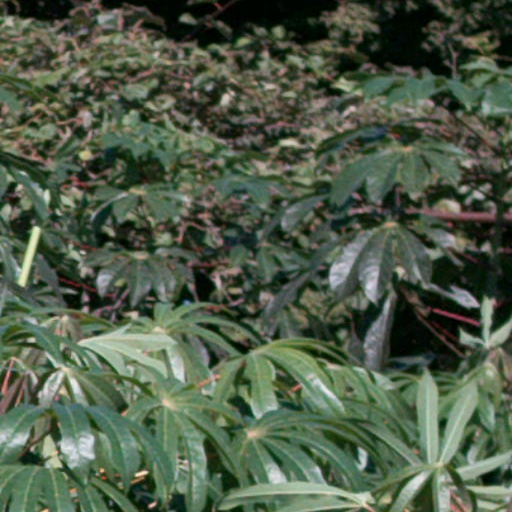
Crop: cassava